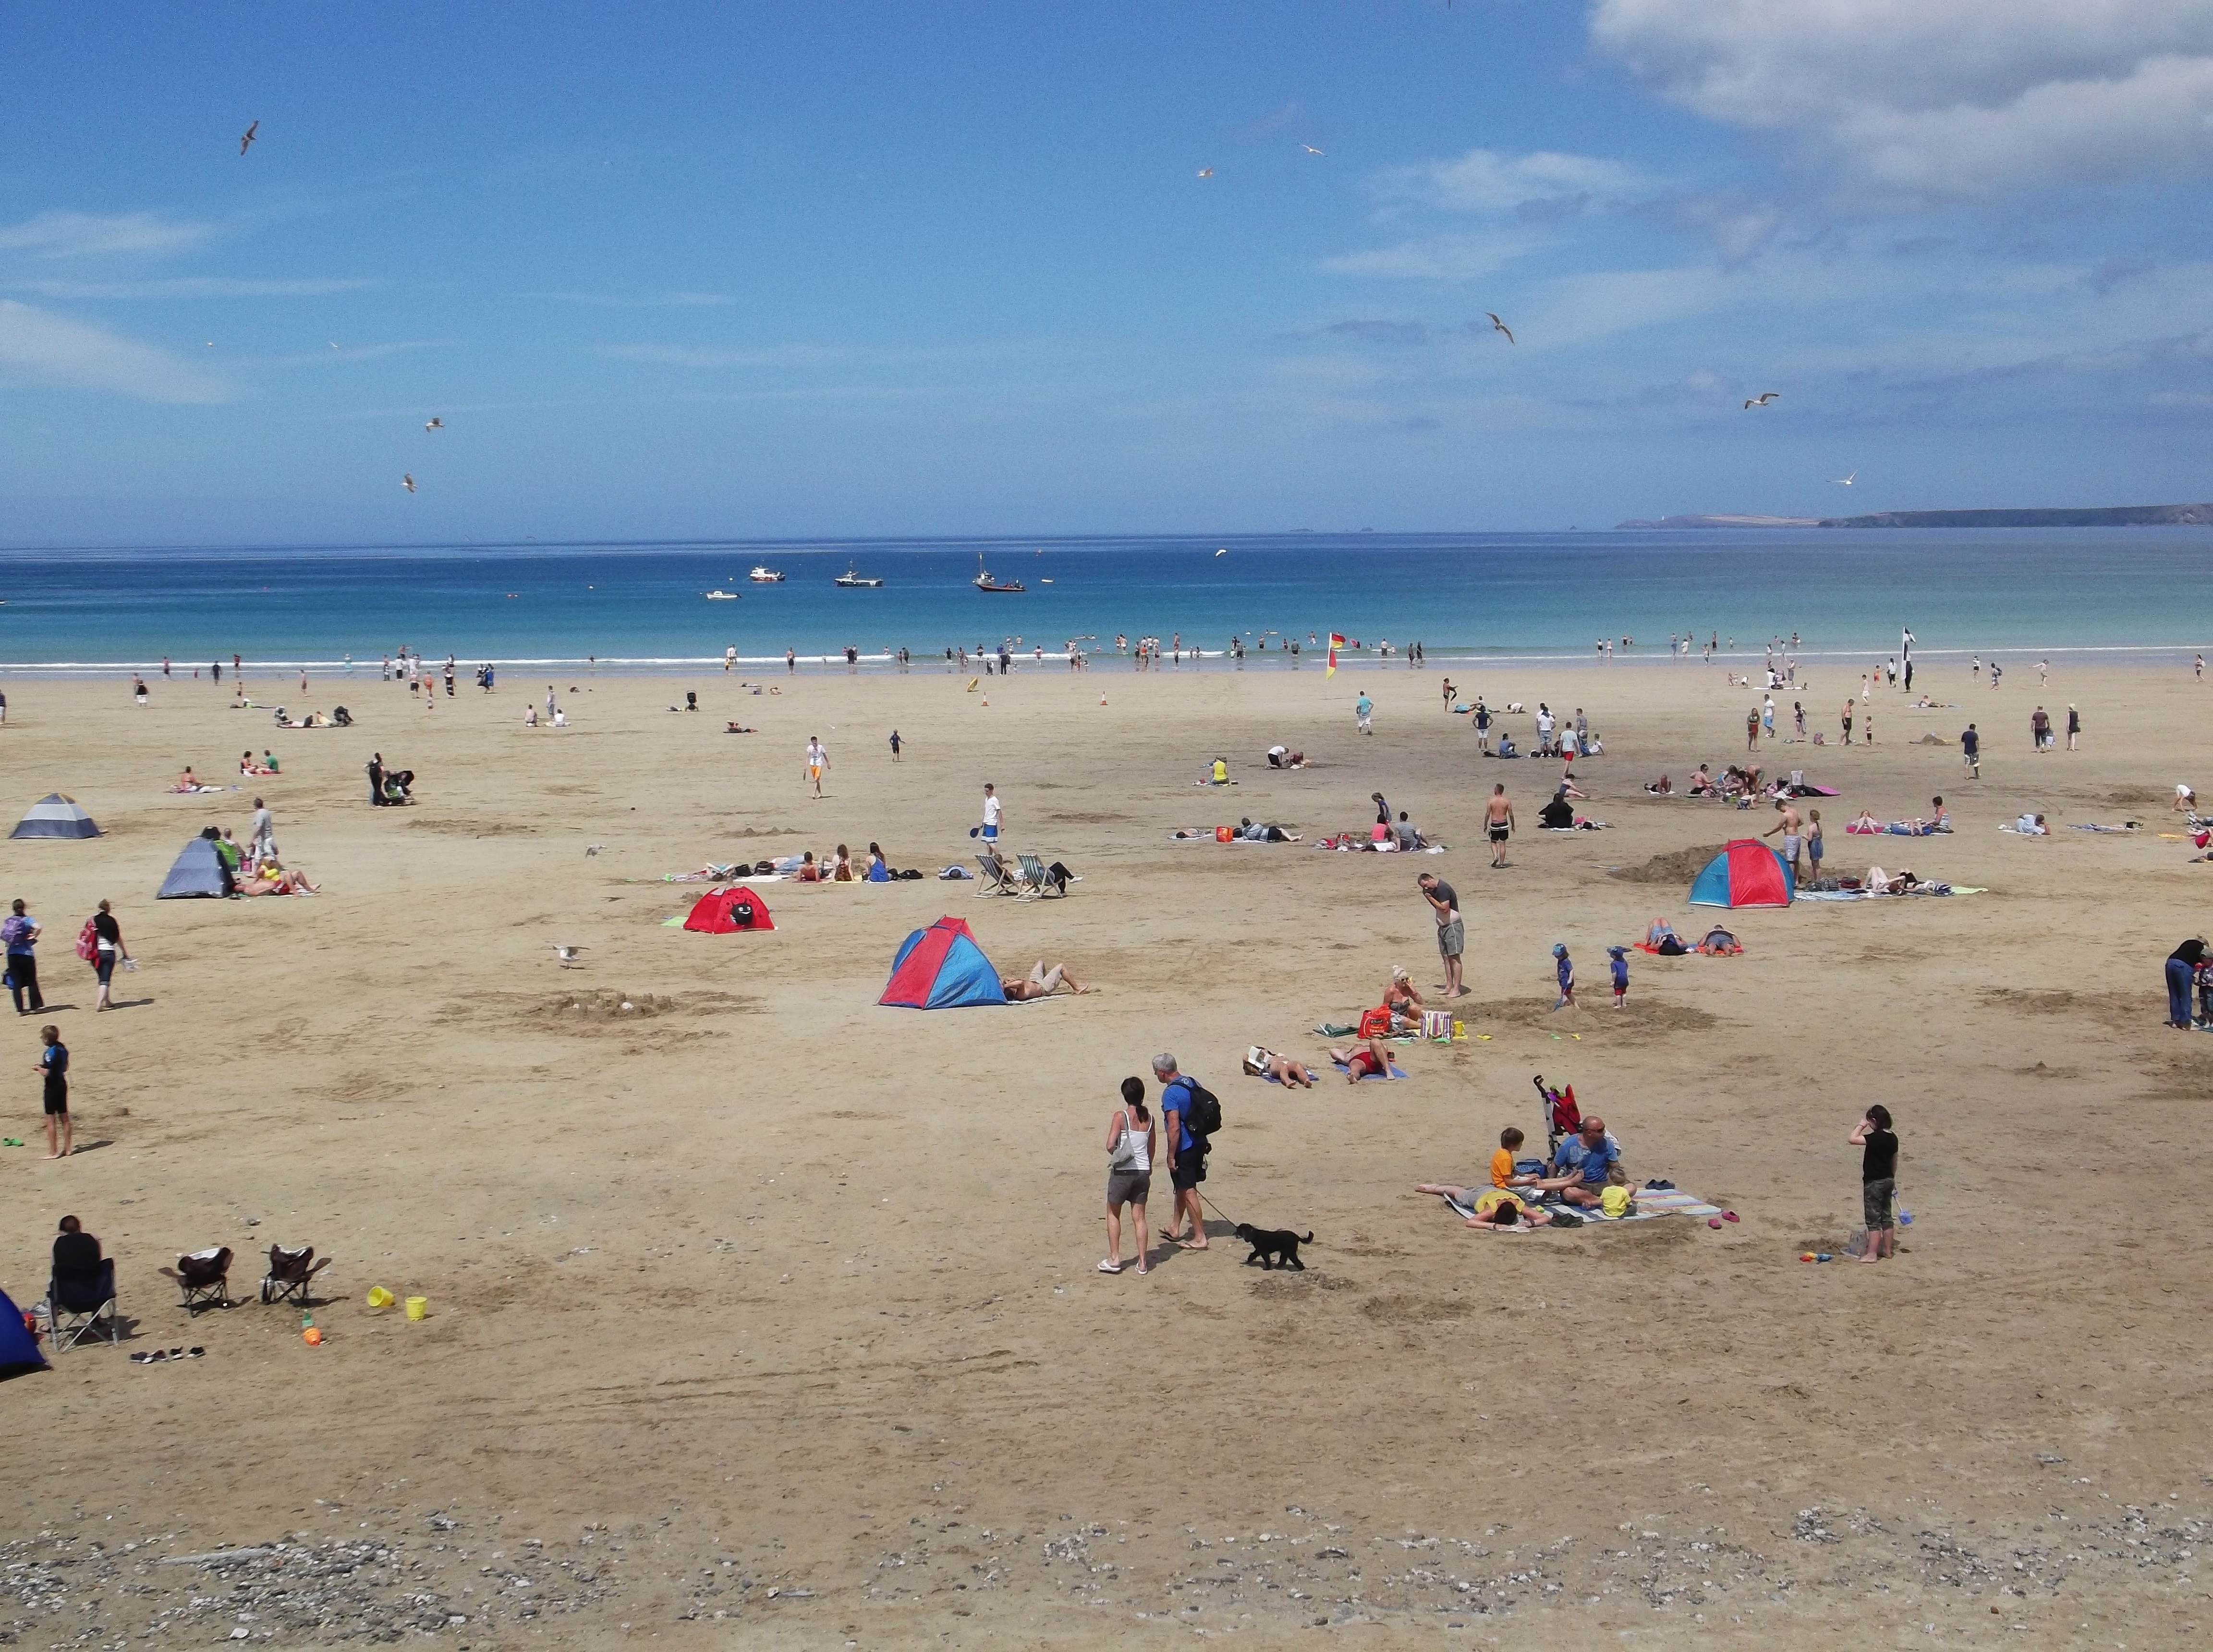
beach, sea, coast, sand, ocean, shore, summer, vacation, holiday, bay, body of water, fun, cornwall, cape